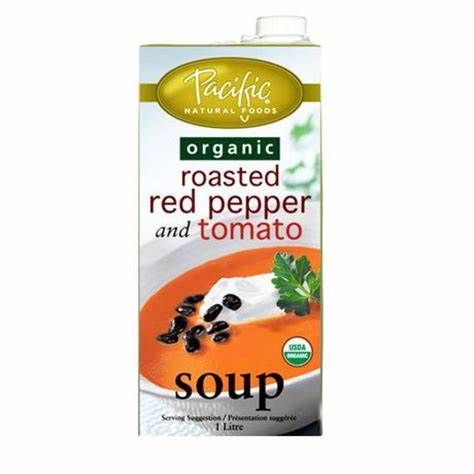
Waste category: cardboard